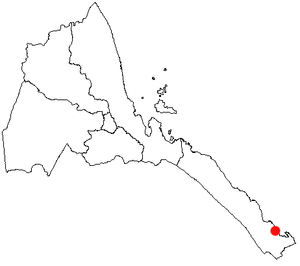
Assab
Assabs beliggenhed i Eritrea
Assab er en by i det sydlige Eritrea, med et indbyggertal på cirka 39.600. Byen, der ligger på landets kyst til det Røde Hav, var et strategisk vigtigt sted under Eritreas uafhængighedskrig. Byen var også den første i Det italienske koloniimperium.